East Kilbride Civic Centre

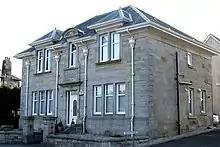
East Kilbride Parish Chambers

In the early 20th century, the population of East Kilbride was less than 4,000. The first municipal building there was the old parish chambers in Main Street which was designed in the style of a villa, built in sandstone and was completed in 1913. The design involved a symmetrical main frontage of three bays facing onto Main Street. The central bay featured a doorway with a stone surround, a keystone and a cornice surmounted by a panel inscribed with the words "Parish Council Chambers 1913"; on the first floor, there was a single window surmounted by a segmental pediment. The outer bays were fenestrated by tri-partite windows on the ground floor and by bi-partite windows with dormer heads on the first floor.